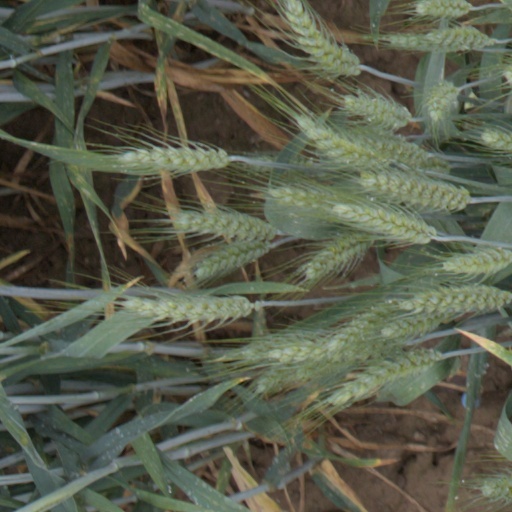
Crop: wheat